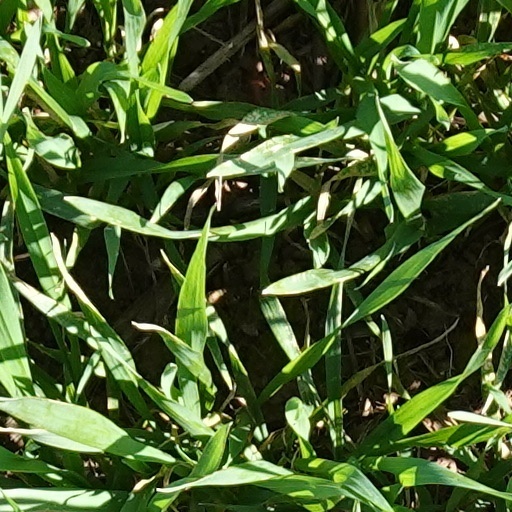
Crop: wheat